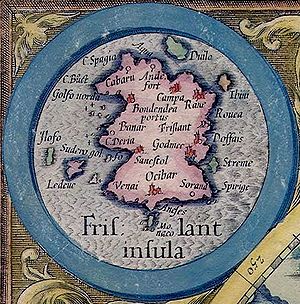
Frisland (fantomø)
Detaljekort fra Mercators kort over Arktis fra 1623
Frisland var en fantomø i havområdet syd for Island, som fremkom på kort i midten af 1500-tallet. Det originale kort var baseret på detaljerede rejseskildringer i et værk, De I Commentarii del Viaggio, som fortalte om de to brødre Nicolo og Antonio Zenos rejser i Nordatlanten. Øen blev medtaget på mange kort i det følgende århundrede. Til sidst blev det afsløret, at øen ikke havde rod i virkeligheden.